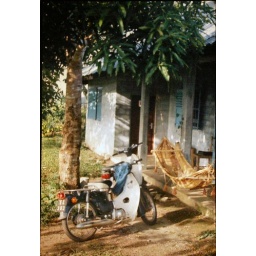
Trusty Honda 70 outside our house with the hammock under the mango tree. No electricity and water occasionally! Ants often!